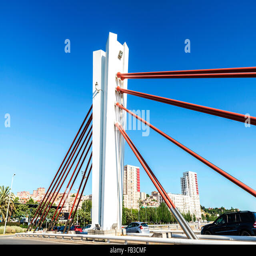
traffic on a suspension bridge